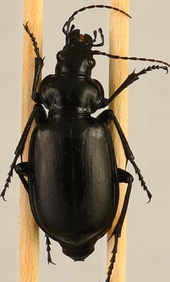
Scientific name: Calosoma affine
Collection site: Konza Prairie Agroecosystem NEON (KONA), plot KONA_007